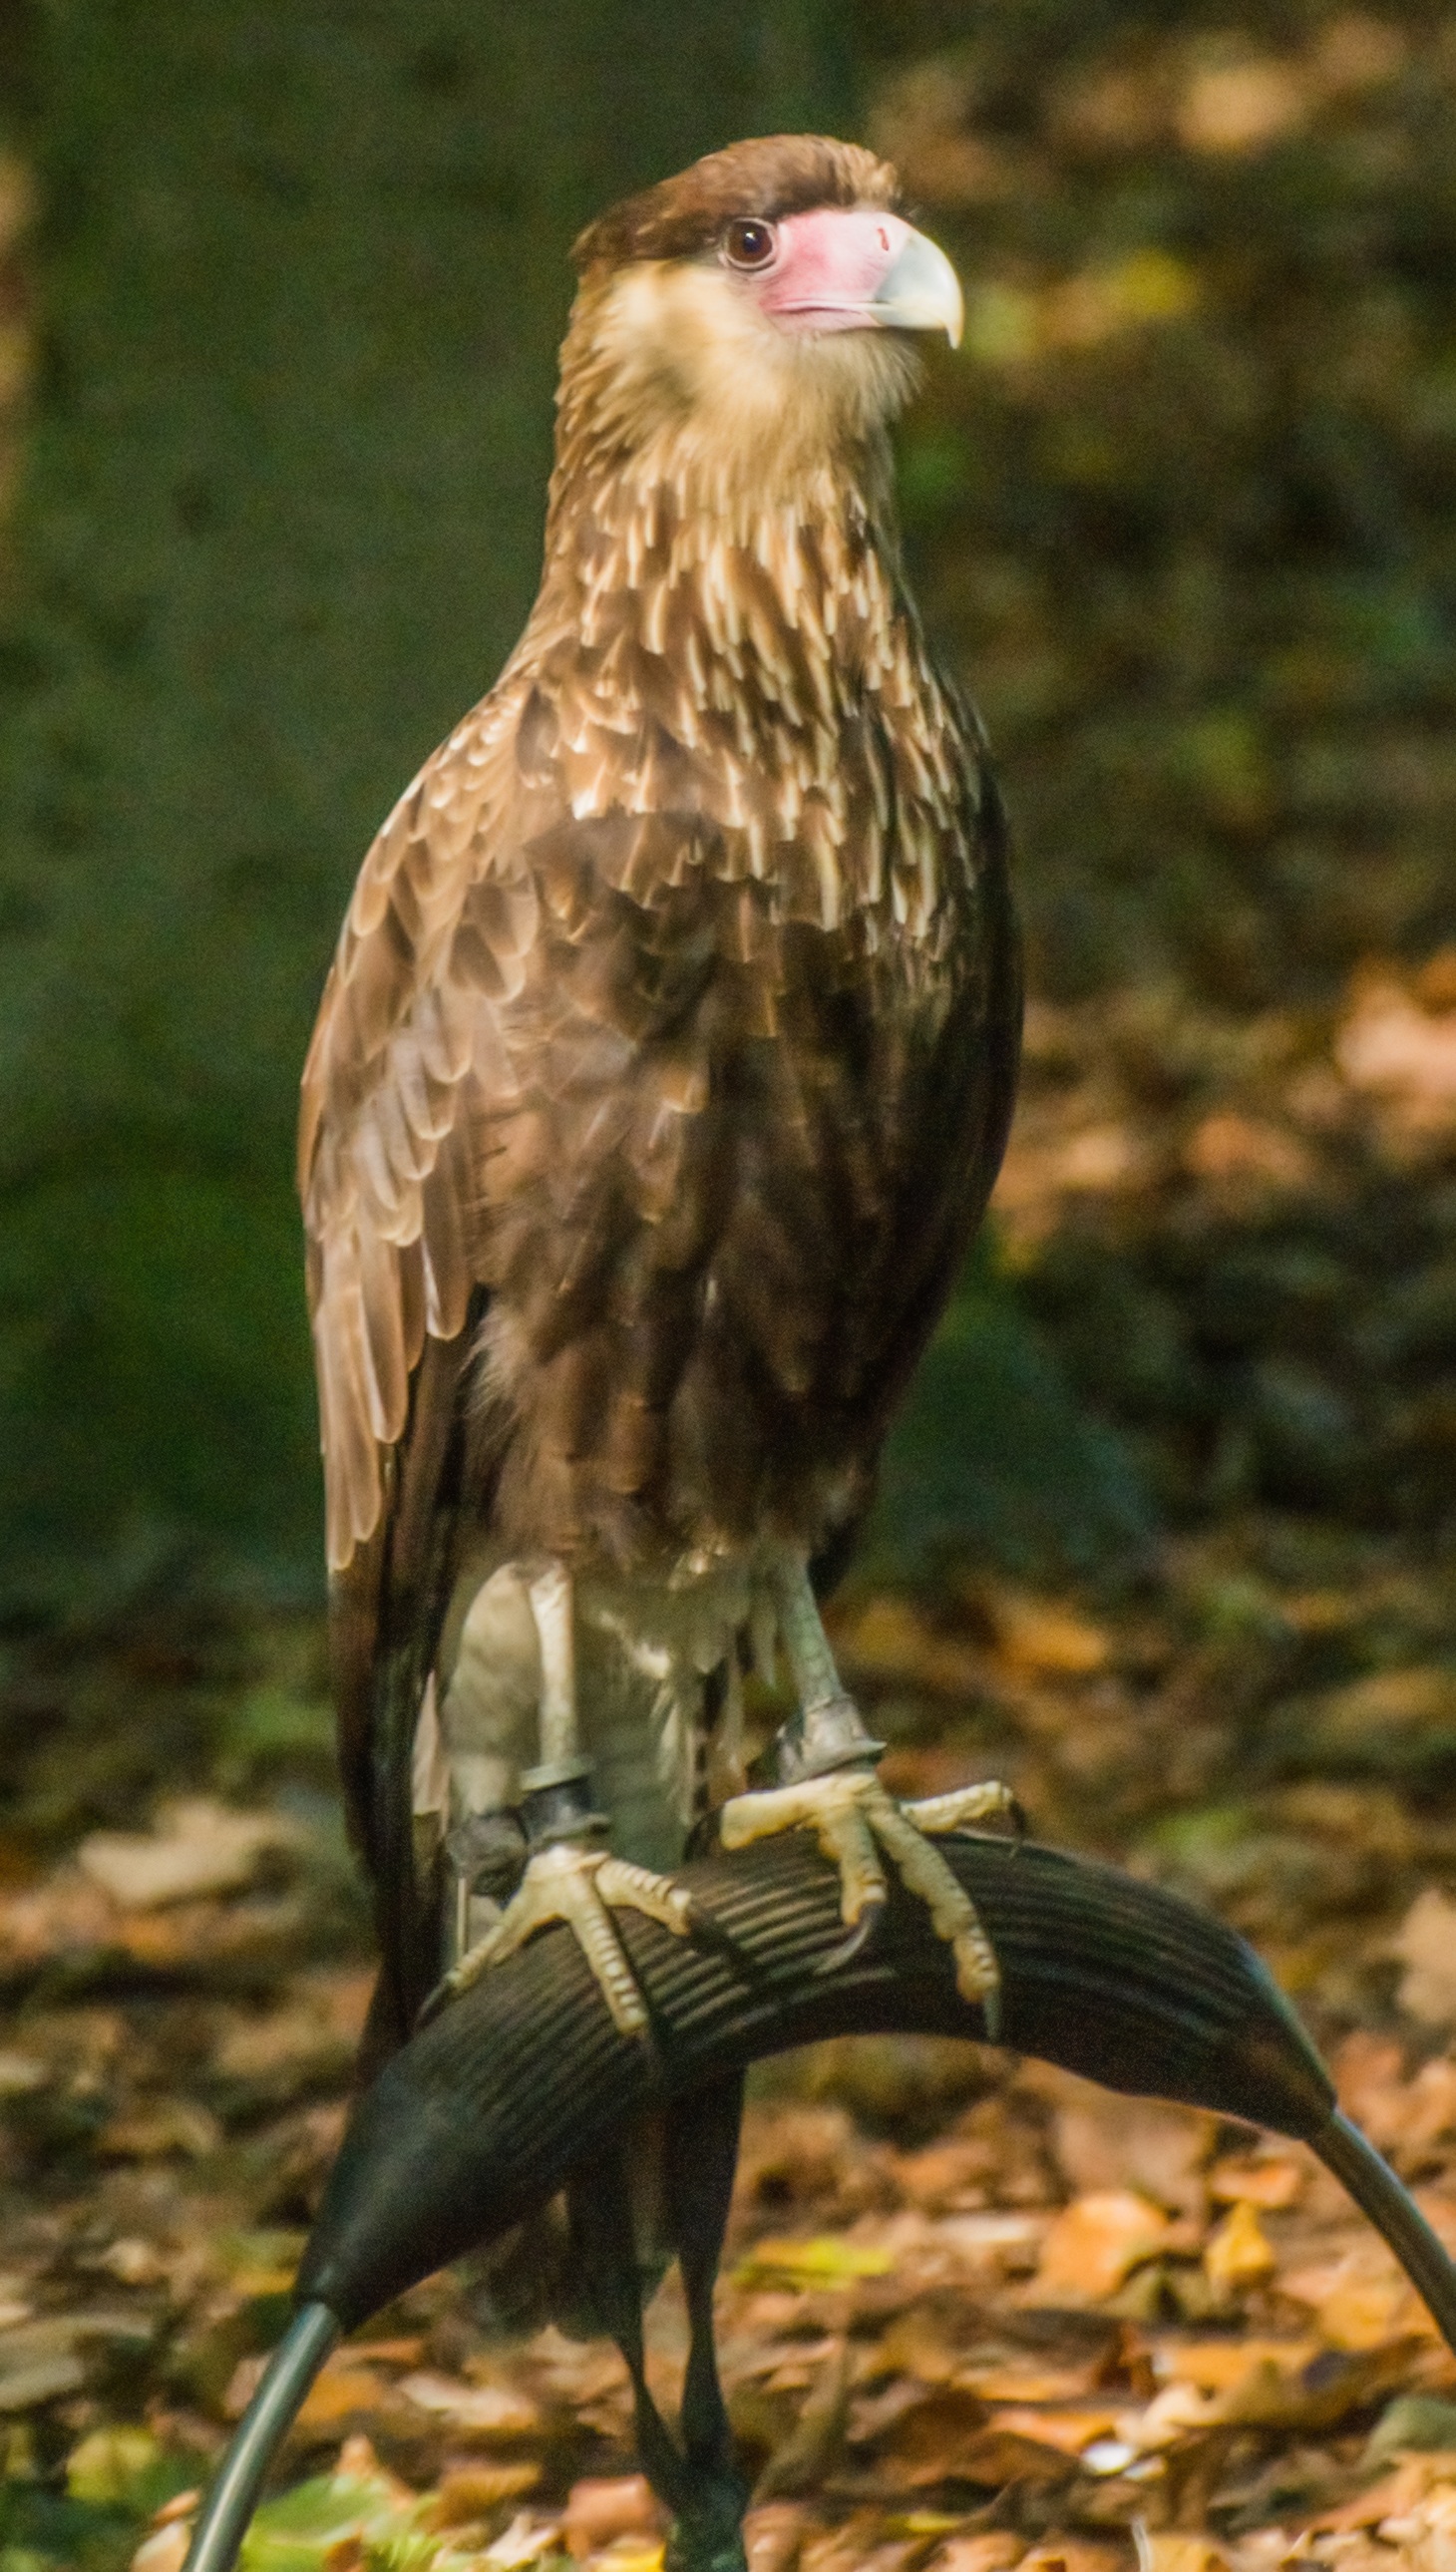
nature, bird, animal, wildlife, beak, eagle, hawk, fauna, bird of prey, birds, feathers, vertebrate, vulture, falcon, buzzard, accipitriformes